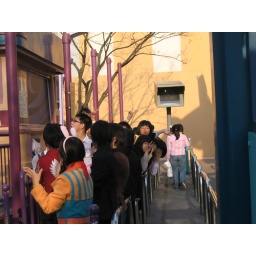
See, they're even cute when they're standing in line.